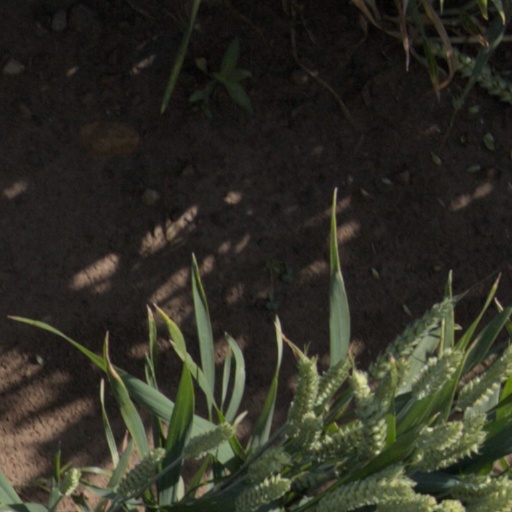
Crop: wheat